Conus ebraeus

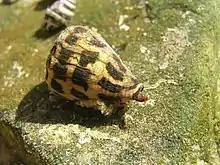

The height of the shell varies from 25 mm to 62 mm. The width of the shell of type specimen is 19 mm. The height of the shell of type specimen is 28 mm.